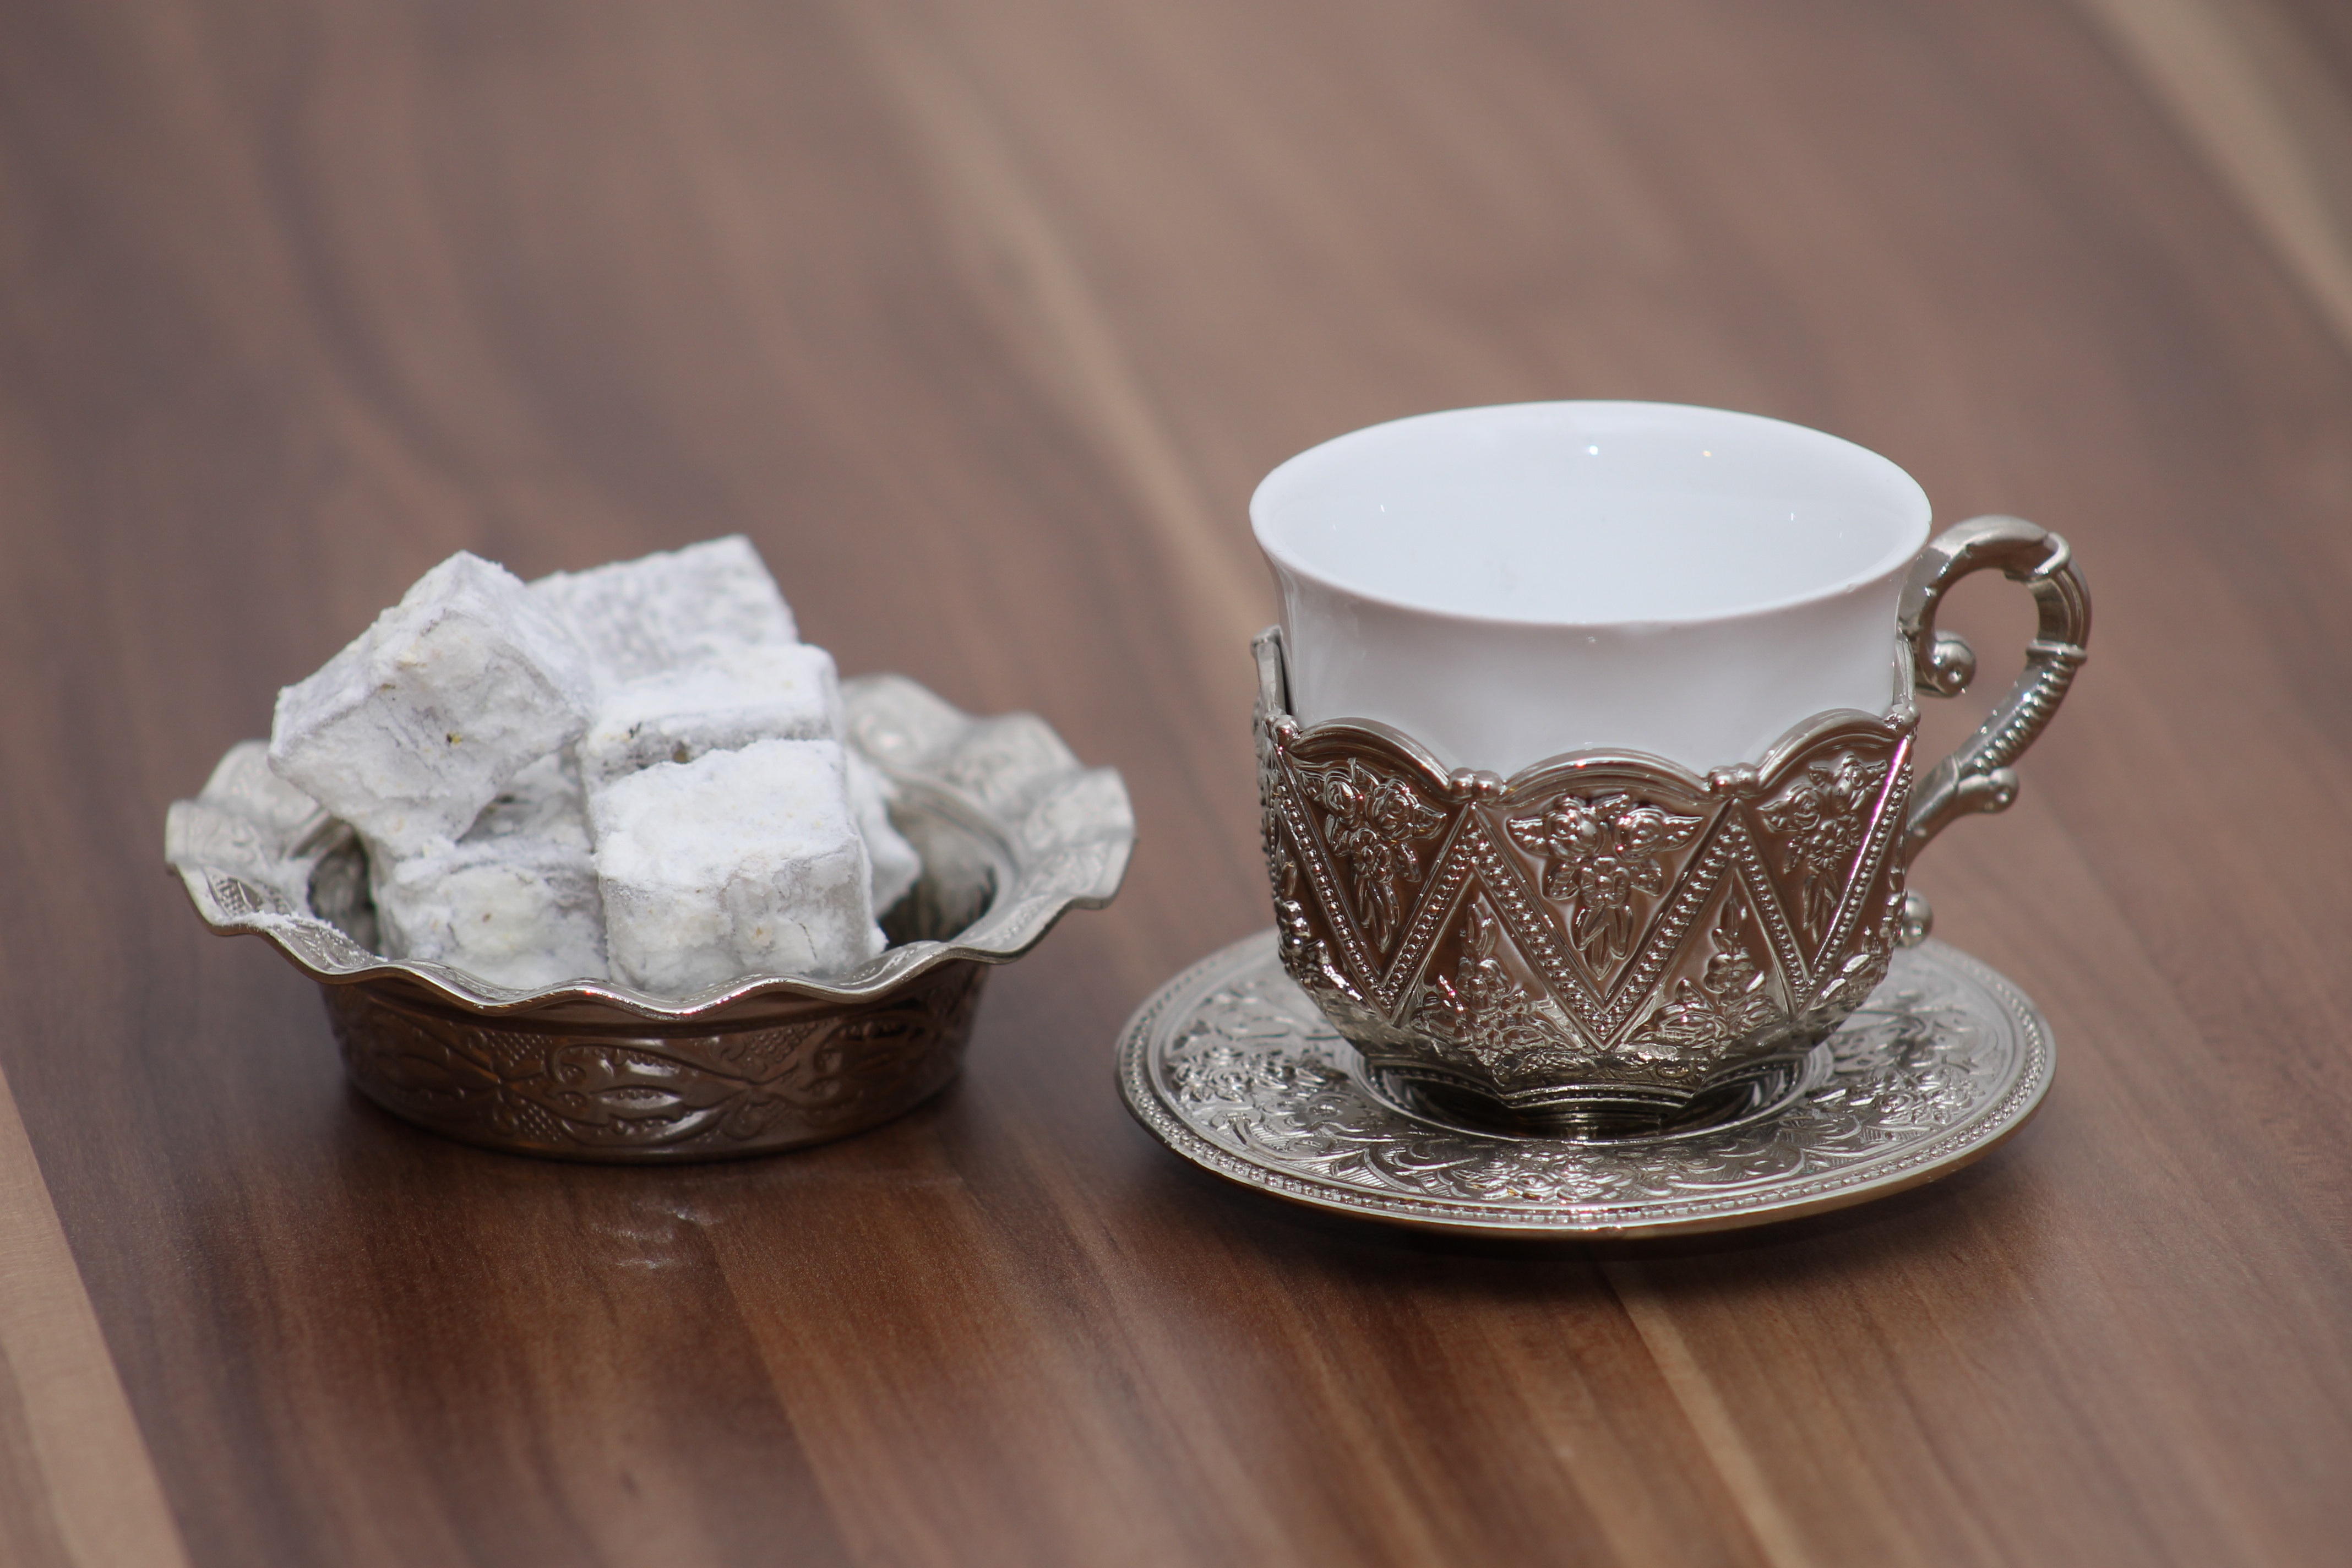
glass, cup, food, saucer, ceramic, drink, lighting, coffee cup, material, silver, ramadan, turkish honey, turkish mocha, iftar, landy